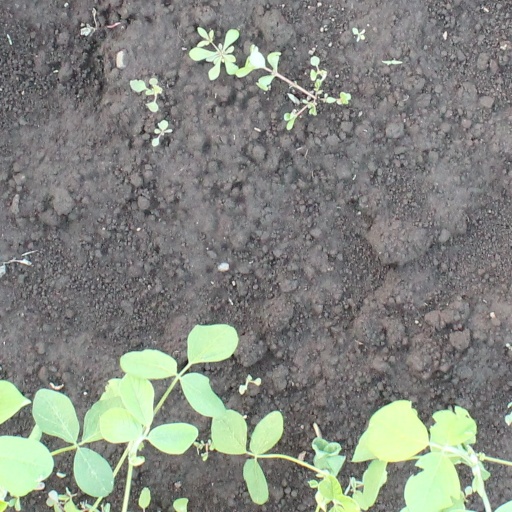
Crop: soybean